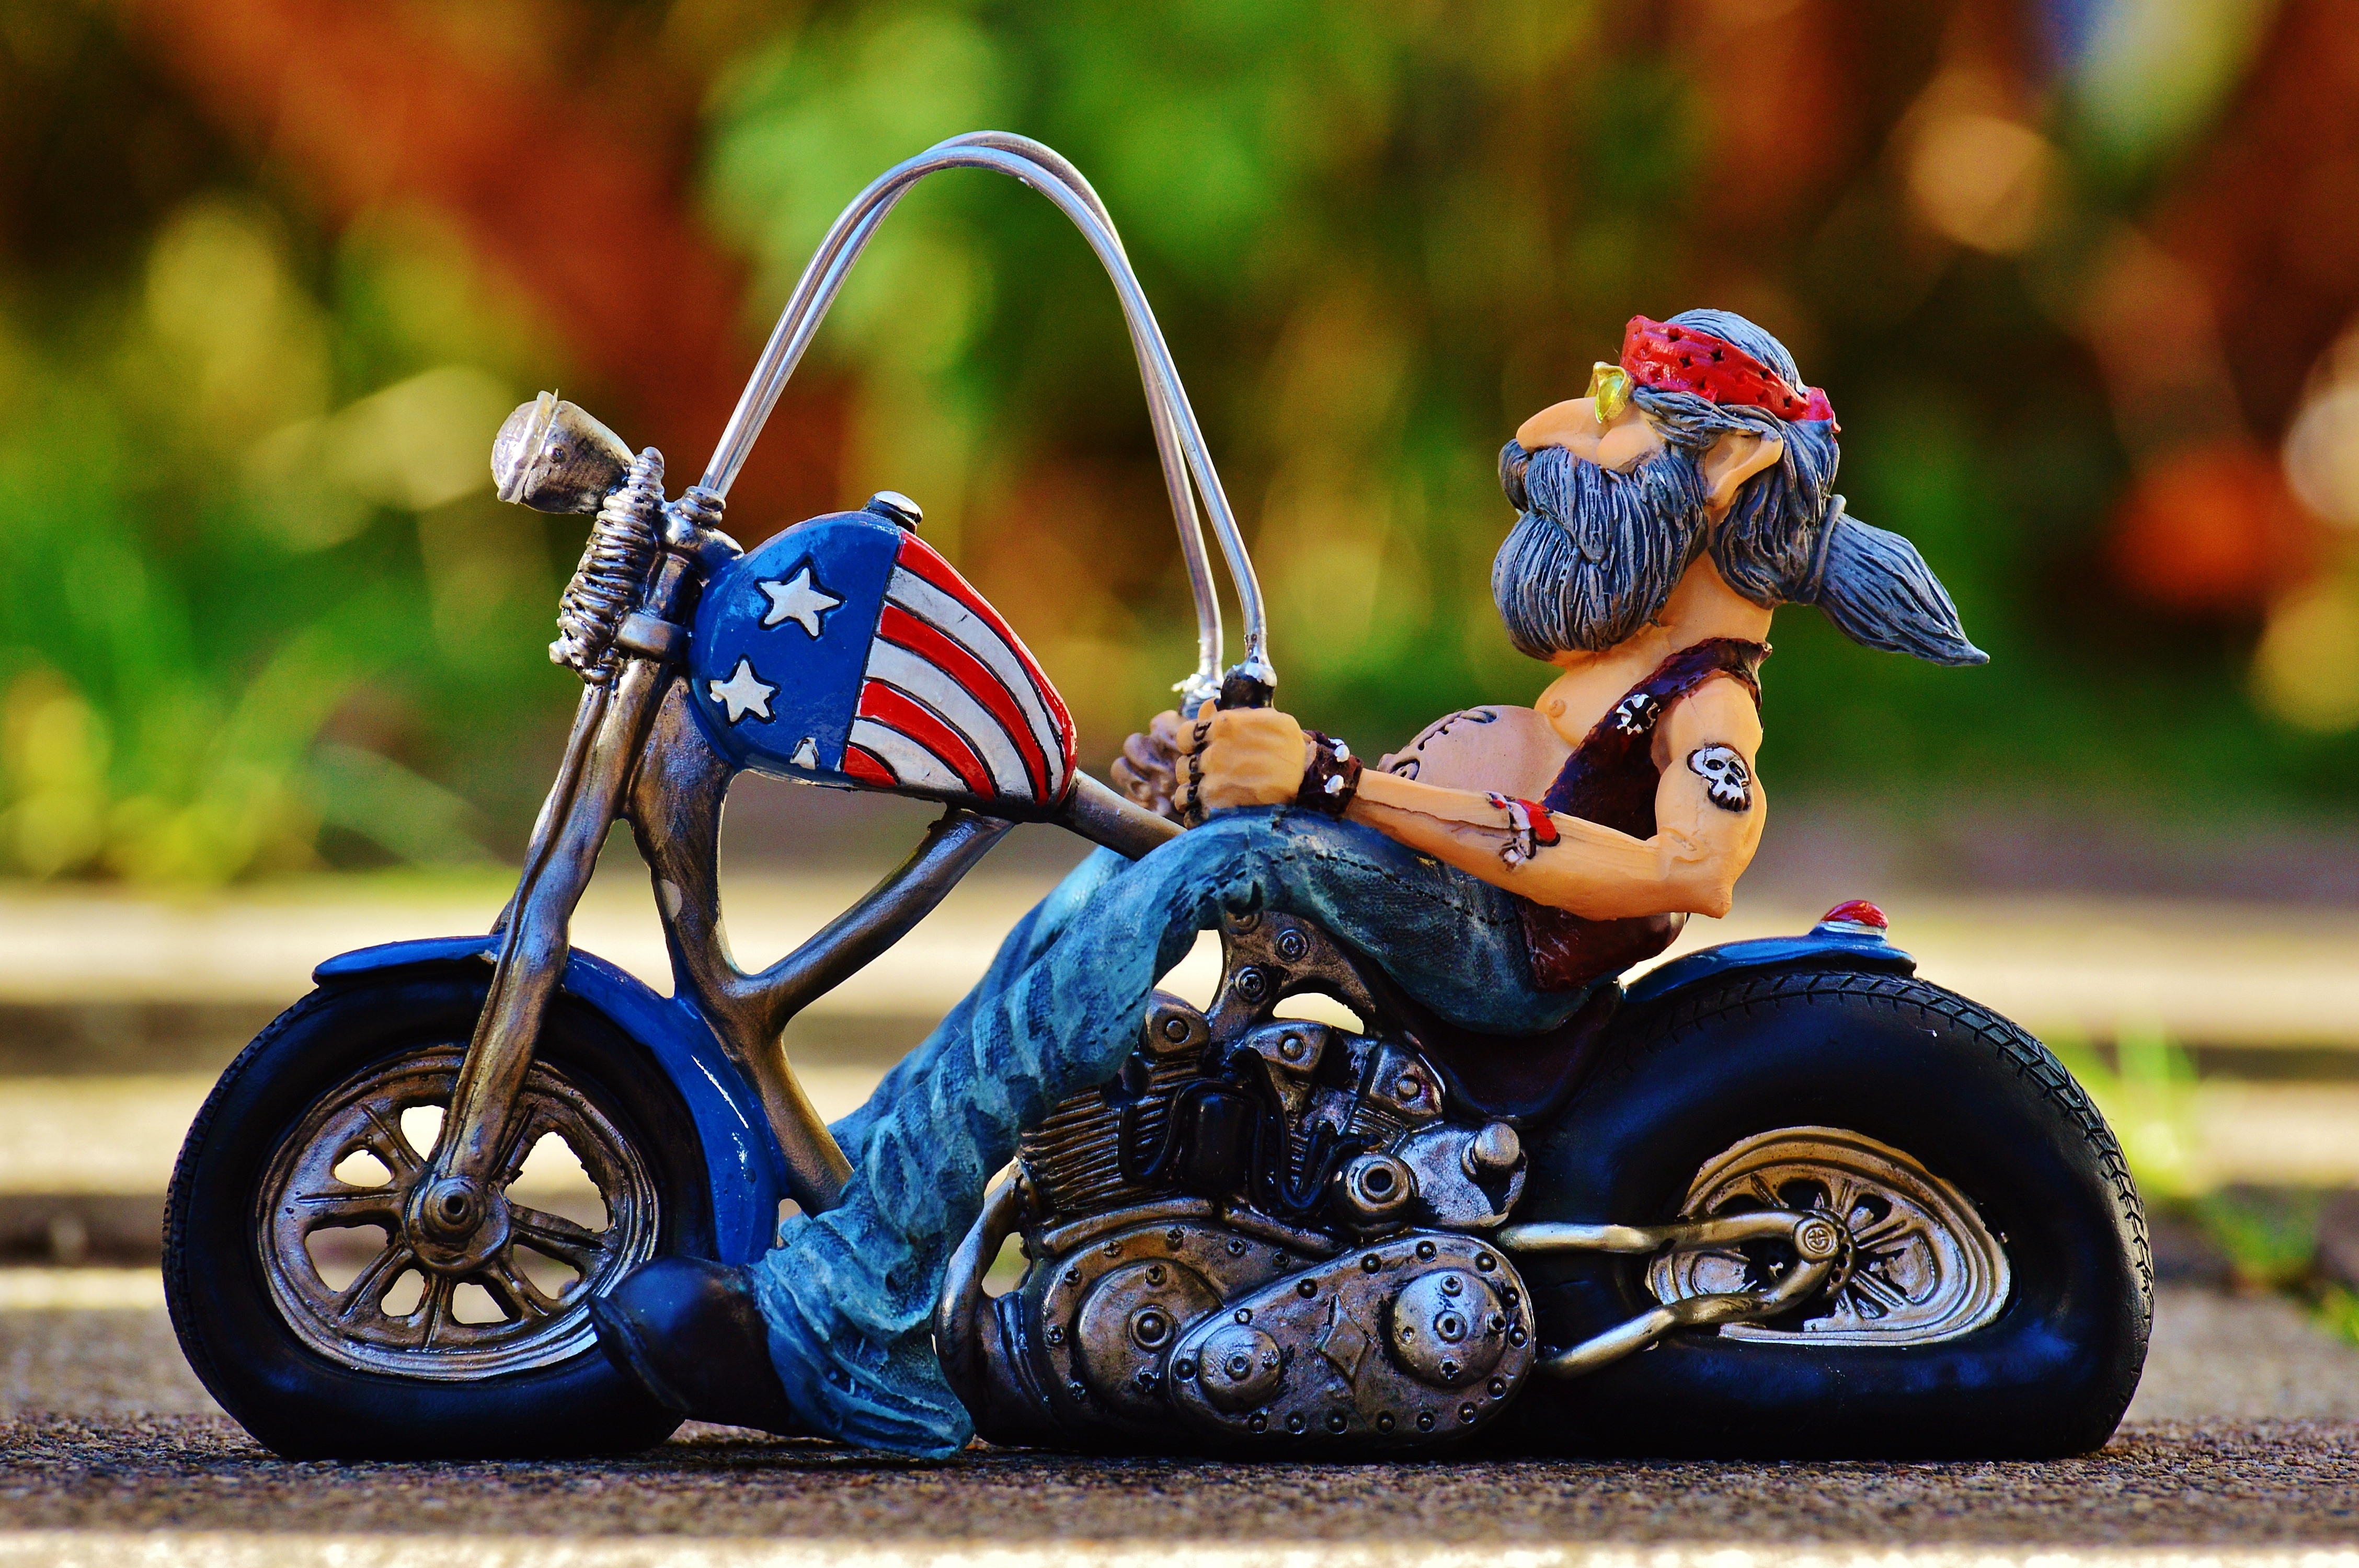
man, bicycle, bike, jeans, vehicle, motorcycle, america, sit, headband, fun, figure, cool, funny, chopper, casual, biker, two wheeled vehicle, joy of life, motorcycling, tattooed, land vehicle, motorcycle speedway